Patriation

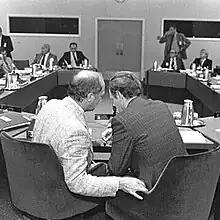
Pierre Trudeau (left) and Jean Chrétien (right) at a session of the 1981 constitutional talks

On November 3, a compromise put to Trudeau involving amending the Group of Eight's proposal with a limited charter was met with a blunt refusal, with federal officials declining a "gutted charter", while Lévesque and Trudeau argued on the language provisions of the charter. On November 4, the premiers' breakfast meeting saw two new proposals floated: The Premier of Saskatchewan, Allan Blakeney, would accept a charter without language rights and constitutional amendment by any seven provinces, regardless of population and the removal of financial compensation, while Bennett would allow Trudeau his language rights provisions in exchange for other considerations. Lyon and Lévesque were angered and refused to go along, with Lougheed successfully suggesting the ideas be proposed to test Trudeau's negotiating position. In return, Trudeau launched a new federal initiative to the premiers: patriate the constitution as it was, but continue debates for two years and, if deadlock resulted, hold a national referendum on the amending formula and charter. Lévesque, fearing the alliance was crumbling and facing mocking remarks by Trudeau that as a "great democrat" (especially after the recent referendum he initiated on Quebec's independence), but confident he could ensure any referendum on a charter would fail, agreed in principle. Trudeau promptly announced a "Canada–Quebec alliance" on the issue to the press, stating "the cat is among the pigeons."